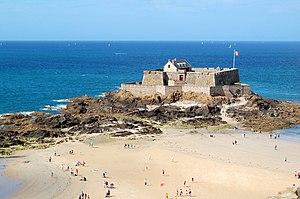
Le Fort National, à Saint-Malo (Bretagne, France), vu du chateau de Saint-Malo à marée basse.
Cet article recense les monuments historiques de Saint-Malo, en France.
Cet article recense les monuments historiques français classés en 1906.
Cet article recense les monuments historiques français classés en 1913.